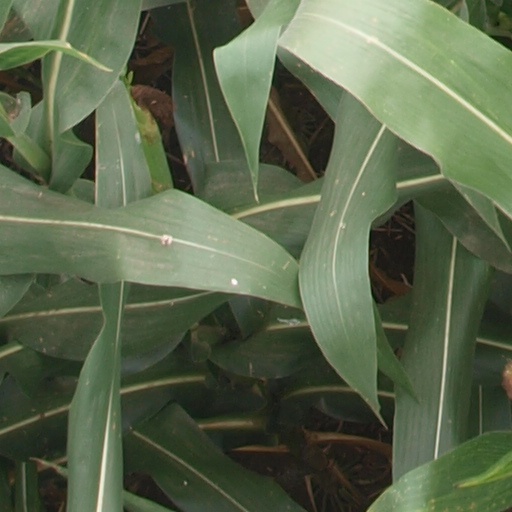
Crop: maize; corn